Pihlajavesi railway station

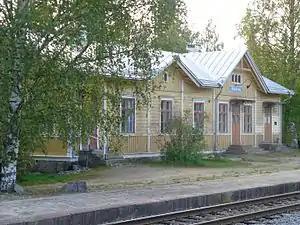

The Pihlajavesi railway station is located in the town of Keuruu, Finland (formerly the municipality of Pihlajavesi), in the village of Pihlajavesi. It is located along the Haapamäki–Seinäjoki railway, and its neighboring stations are Haapamäki in the south and Myllymäki in the north.